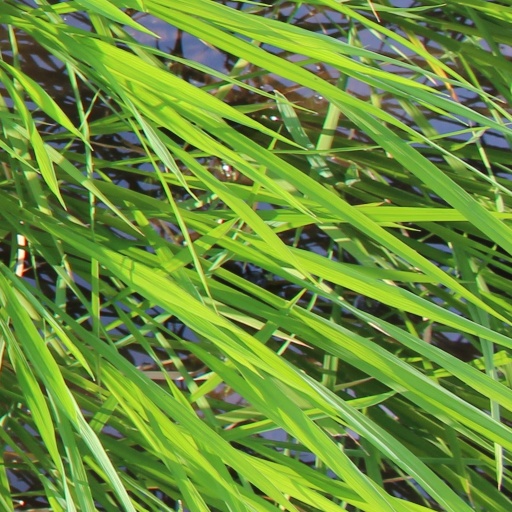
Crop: rice